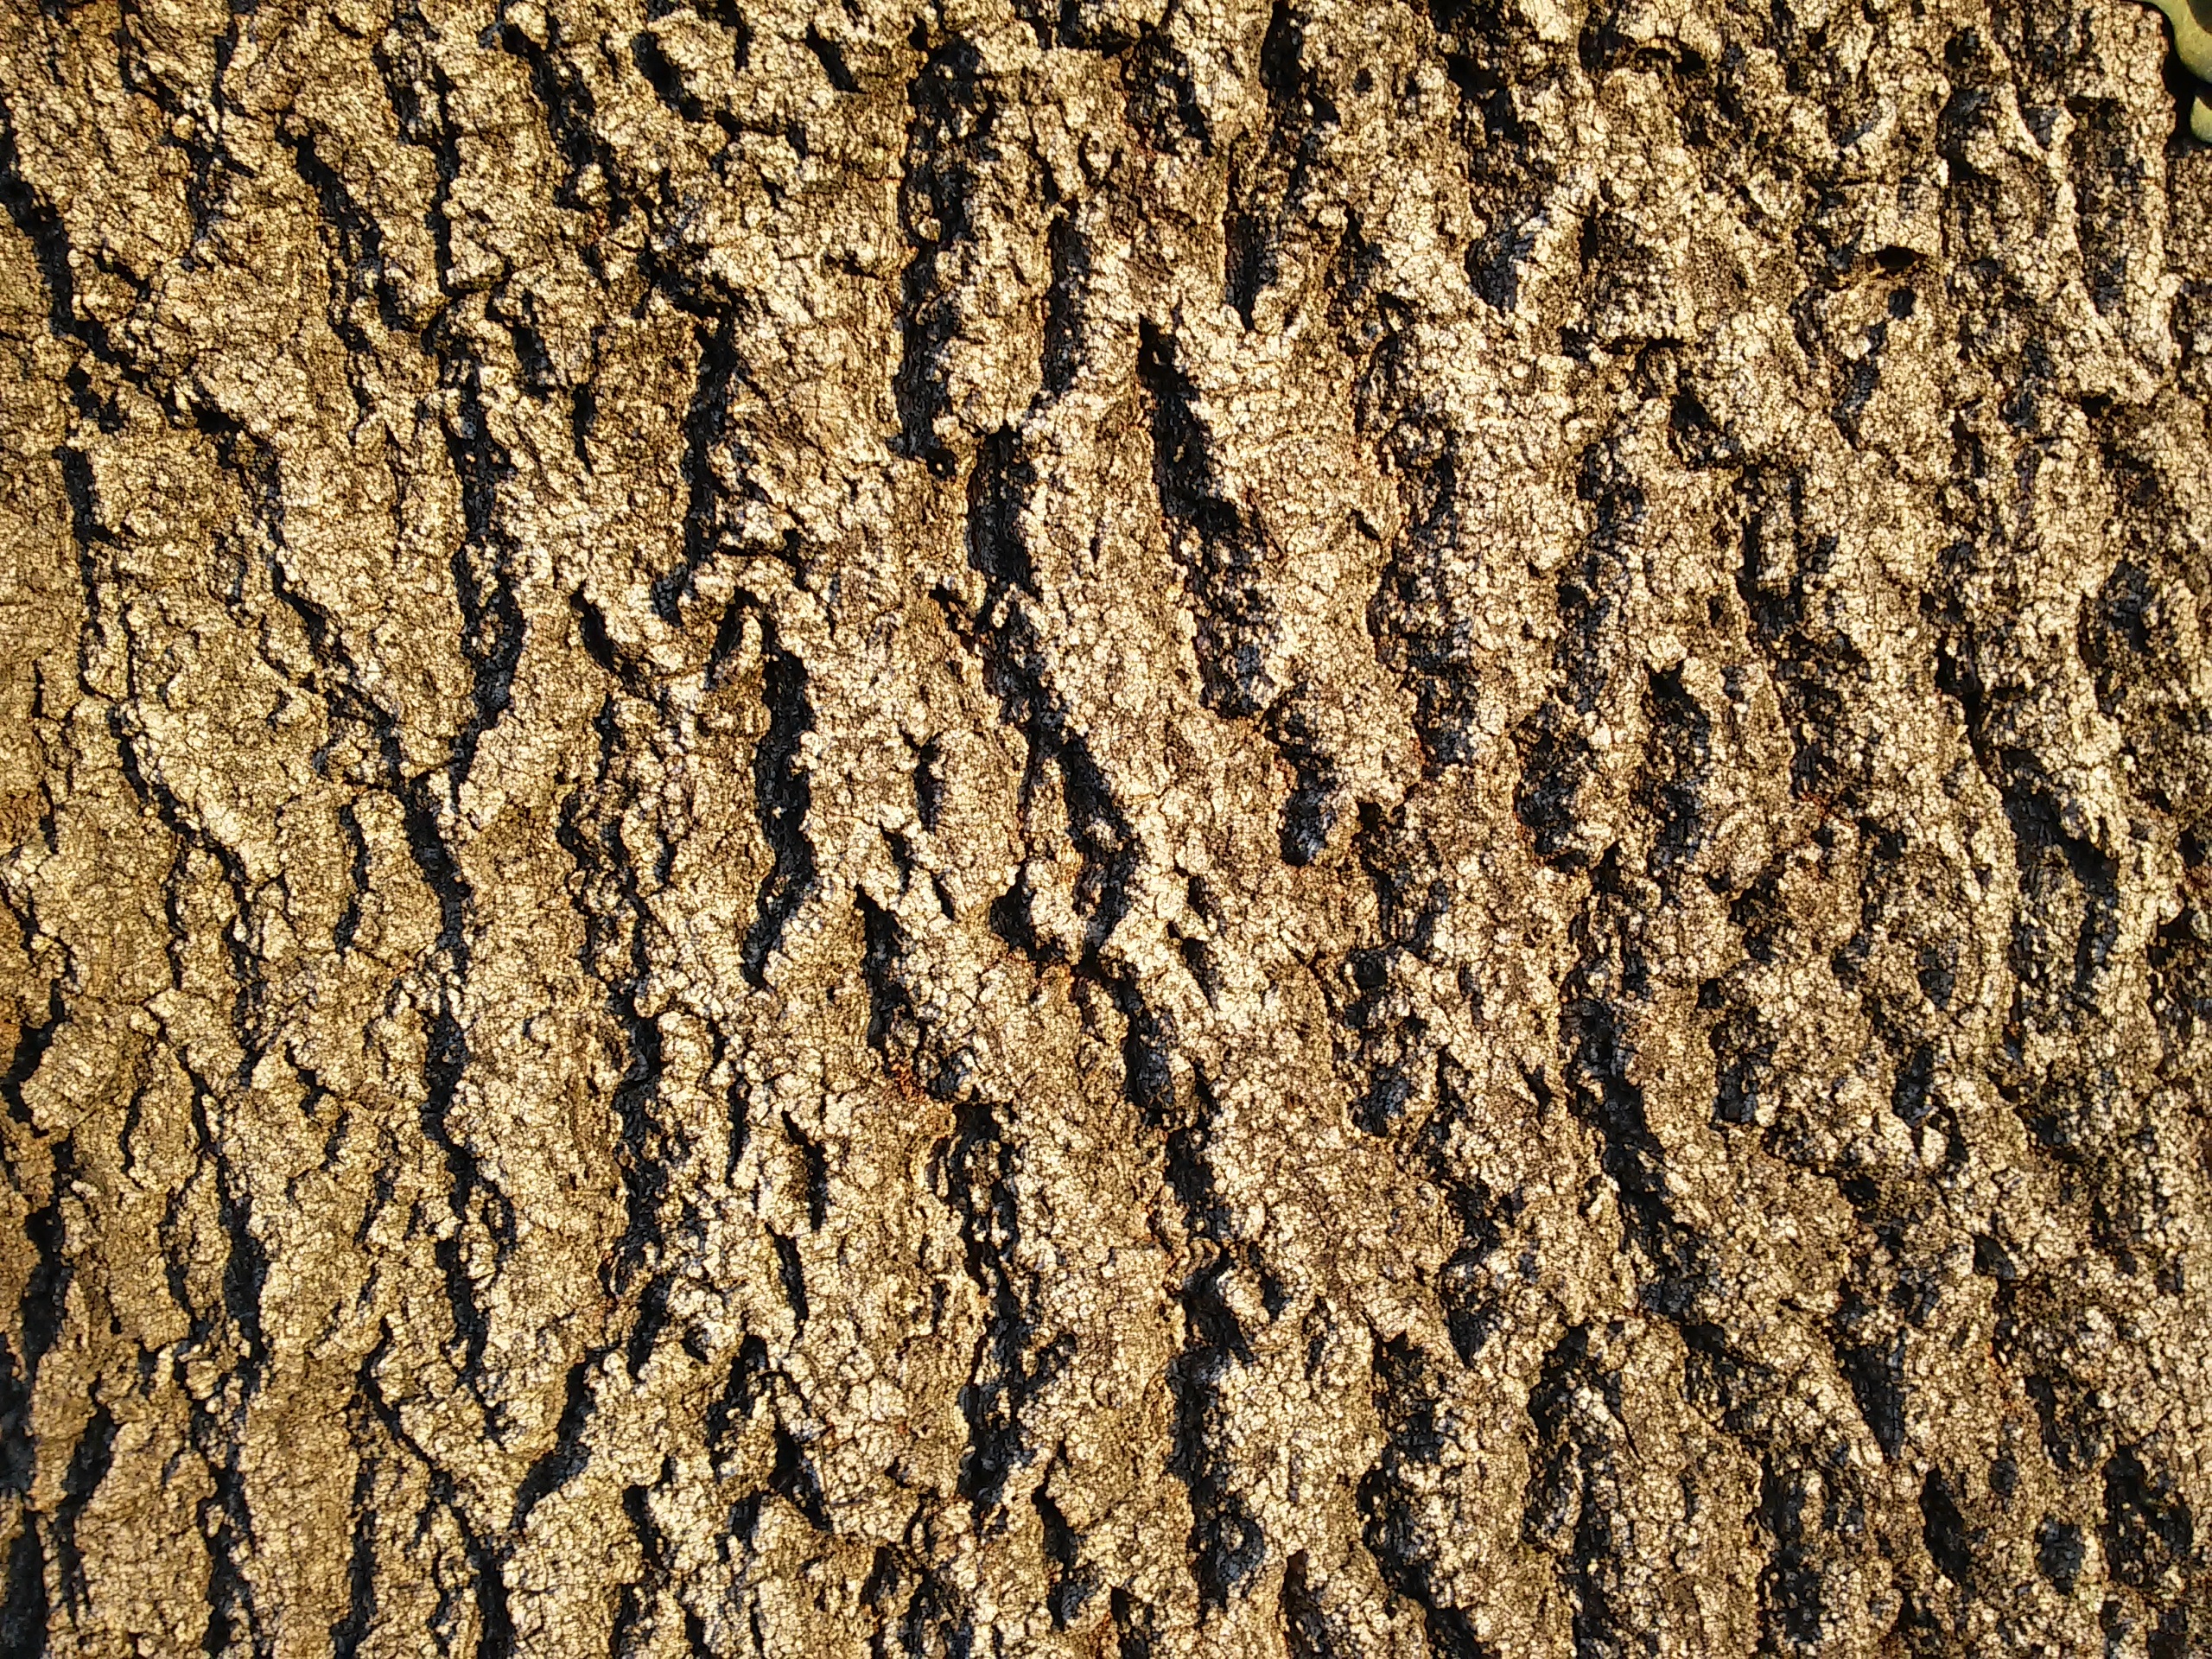
tree, nature, sand, rock, branch, plant, wood, texture, trunk, wall, bark, pattern, soil, ash, material, ridge, tree bark, flooring, rauh, net bark, grass family, ash bark